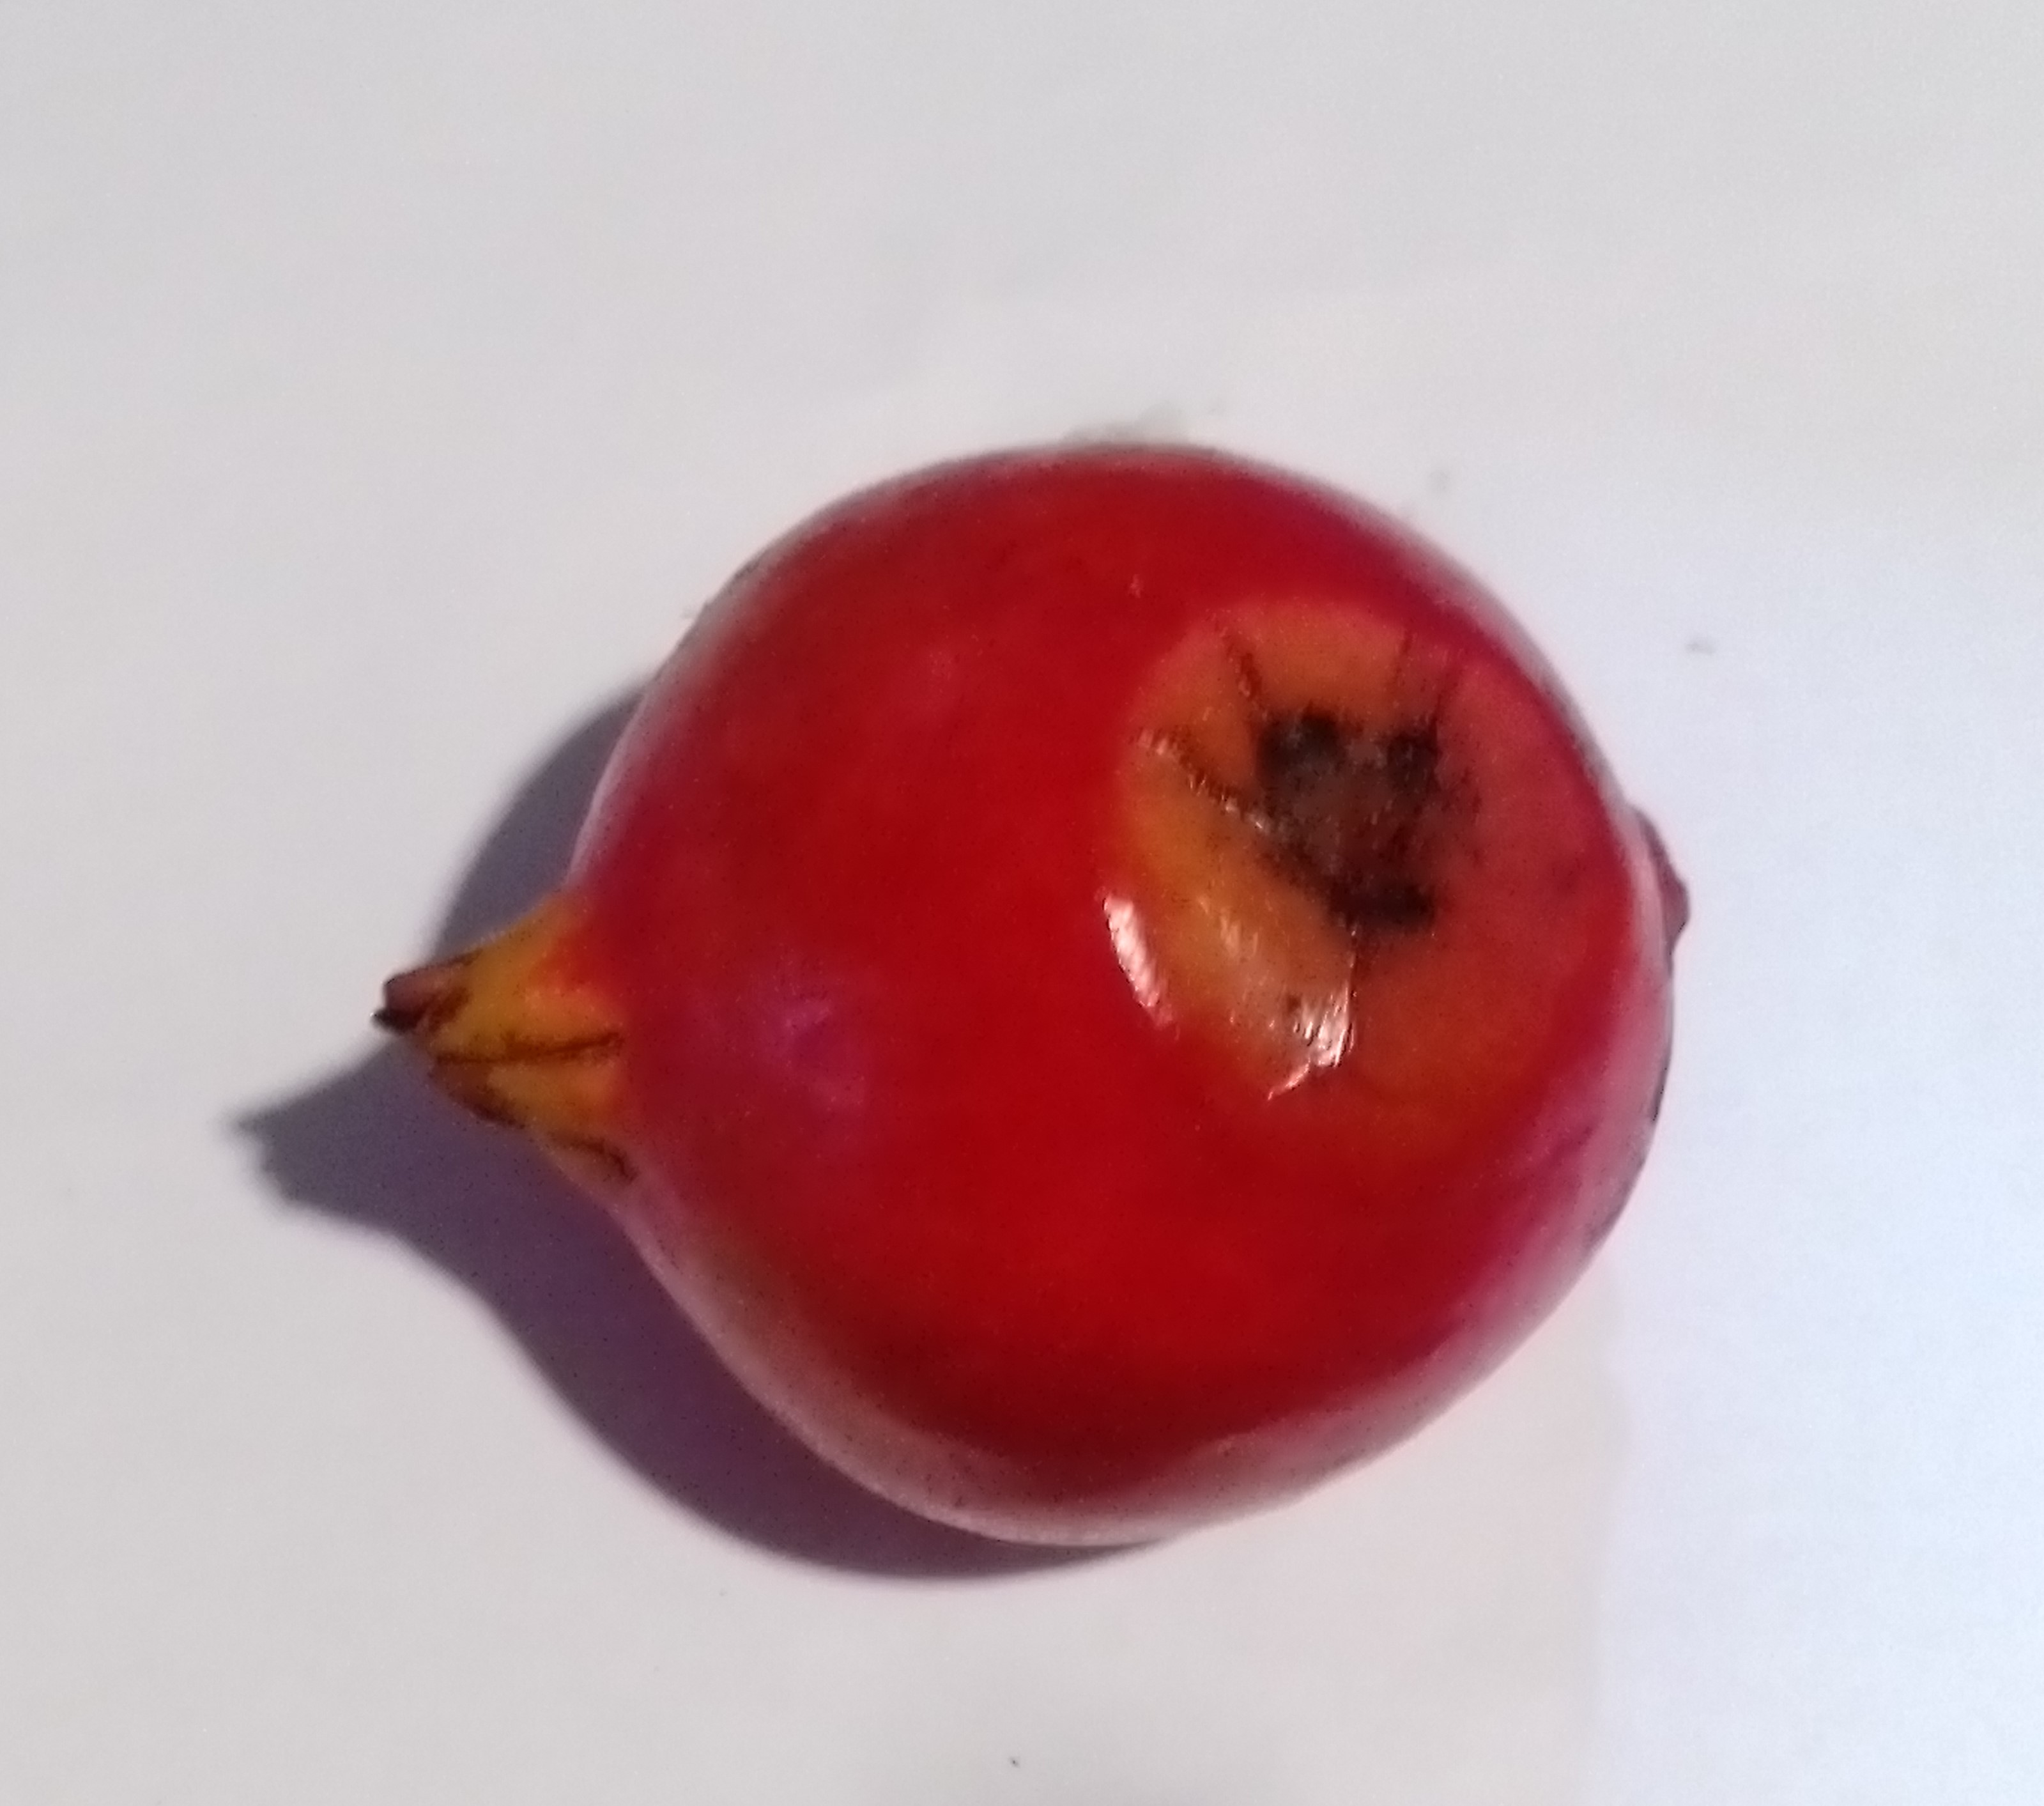
Fruit: pomegranate
Condition: rotten